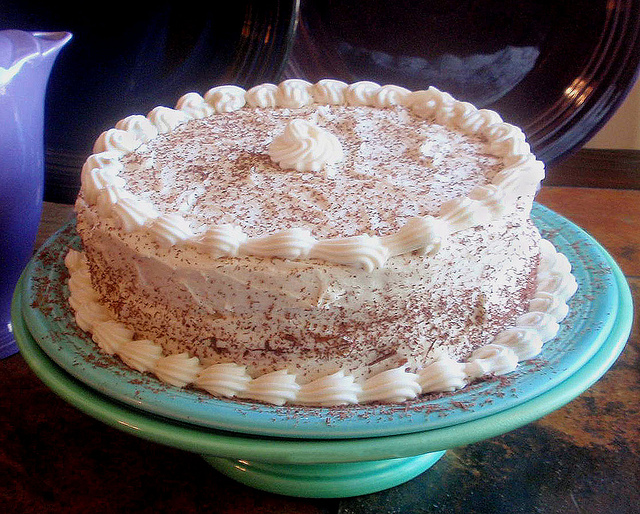
user: Given an image and a question. Answer the question in a short answer. Question: What is this cake made from? Short Answer:
assistant: flour